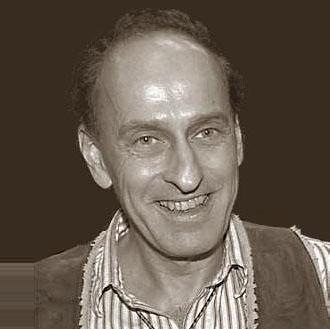
Age: 50